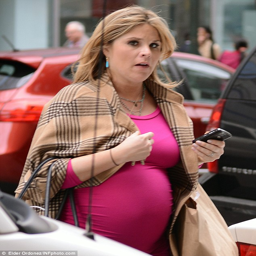
mom - to - be : journalist dotted around filming location today running errands in a bright pink figure - hugging top that showed off her growing baby bump